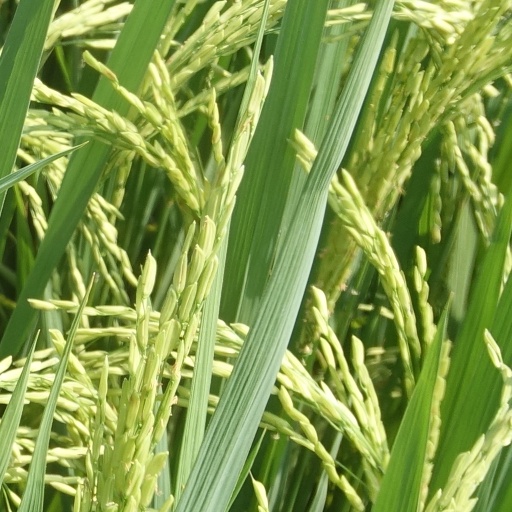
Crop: rice